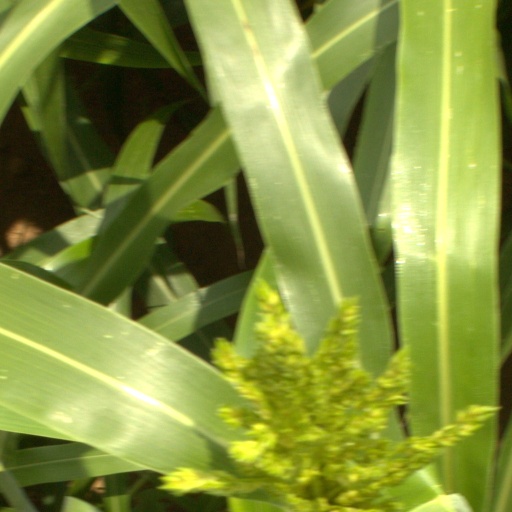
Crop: sorghum